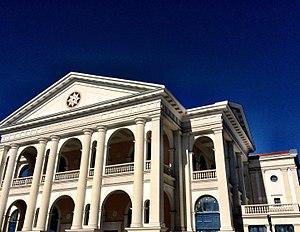
Façade du pôle culturel du Plessis-Robinson - vue de la façade légèrement côté droit
Le pôle culturel du Plessis-Robinson finalement nommé maison des Arts du Plessis-Robinson est un grand pôle culturel d'inspiration palladienne, situé dans le prolongement du marché. Il a été inauguré le 11 juin 2016. Il remplace, entre autres, le cinéma Gérard Philippe qui sera détruit.